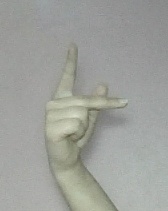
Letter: dha